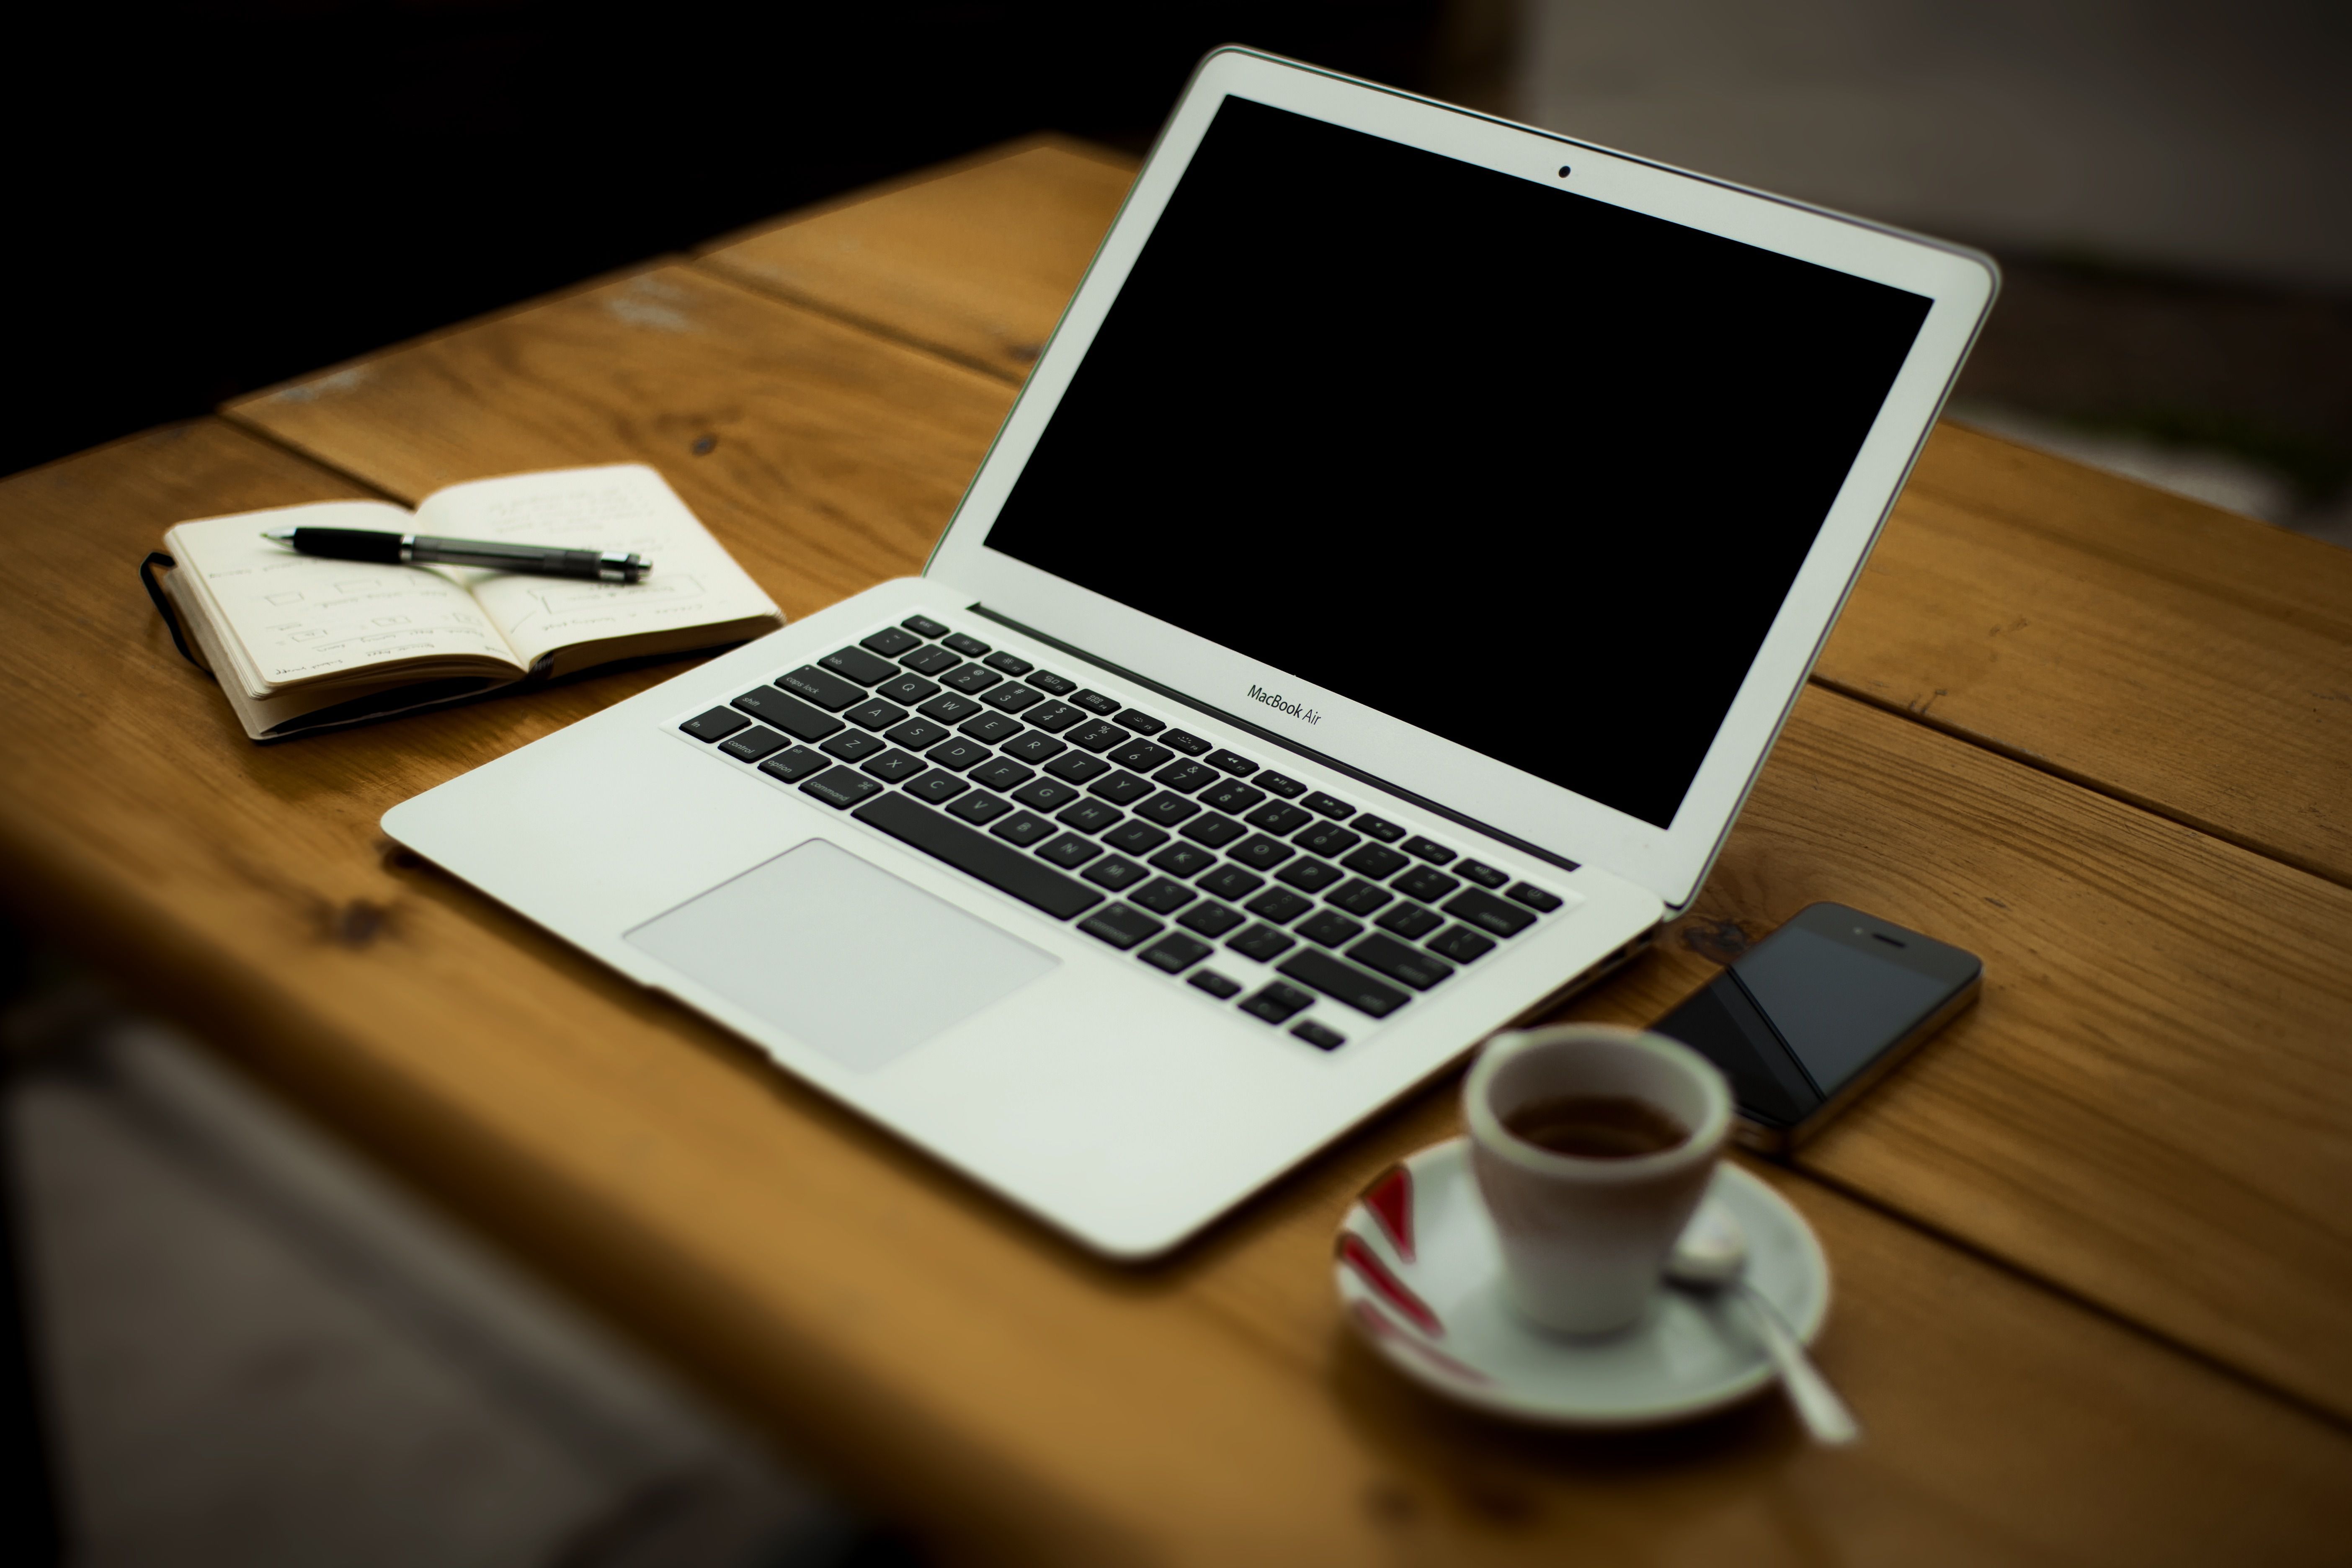
laptop, personal computer, product, computer keyboard, space bar, technology, gadget, desk, electronic device, coffee cup, computer, computer desk, office equipment, netbook, cup, display device, drinkware, furniture, touchpad, output device, table, tableware, input device